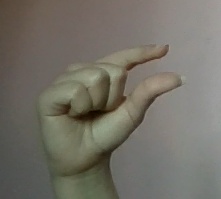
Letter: dal